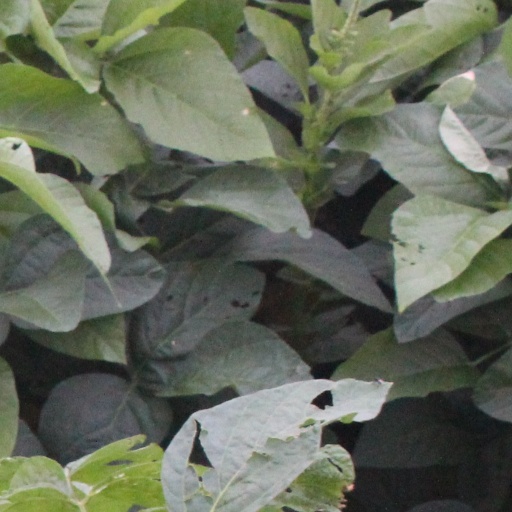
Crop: soybean